Arki Fort

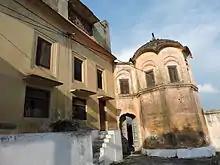
Side view of Arki Fort

Arki Fort is a compact fortified palace complex built of local stone, rising from a wooded hillock. Architectural design combines Rajput and Mughal architecture elements. The fort is are constructed with thick sandstone walls and modest defensive battlements, typical of hill forts in the Himalayan region. At the same time, the structure incorporates the details like carved wooden brackets and ornate columns, blending the strength with elegance.